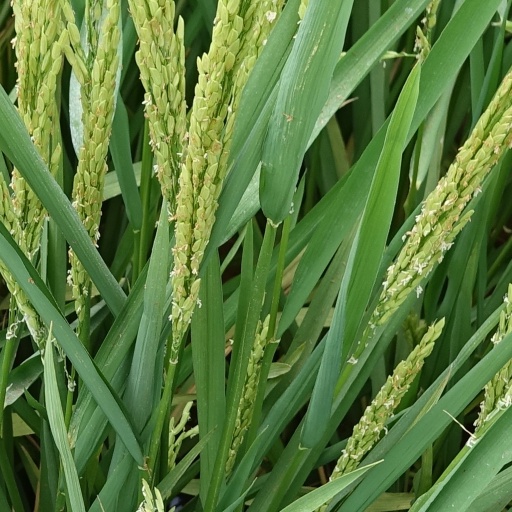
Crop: rice